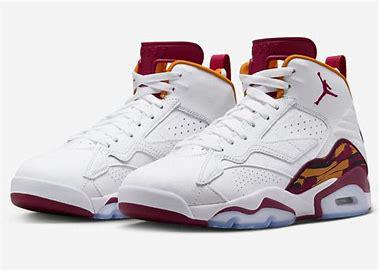
Brand: Jordan
Model: Jumpman MVP